Reid Nichols

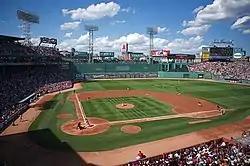
Fenway Park was Nichols's home ballpark during his tenure with the Red Sox.

Local sportswriters speculated in 1982 spring training about how much Nichols would be used during the season. "The only goal I set is to be the best player I can be," Nichols said. "I want to play every day at 120 percent. I’d like to have some more playing time because experience is the best teacher. I can be a better player just by playing." Nichols did receive more playing time in 1982, getting many starts in left field as well as center field. He hit his first regular season major league home run on May 28, a solo shot against Floyd Bannister in a 3–2 victory over the Seattle Mariners. In July, manager Ralph Houk praised Nichols: "[E]very time he’s played, he’s done well. … And when he’s on the bench he’s an asset with his speed if I need a pinch runner." On August 23, his eighth-inning, two-run home run against Bill Caudill turned a 3–2 deficit into a 4–3 lead, which would be the final score in Boston's victory over Seattle. Facing the Mariners again the next day, he hit two home runs: the first coming against Bob Stoddard in the fourth inning, and the second a game-winner coming against Caudill in the 10th inning as the Red Sox won 5–4. Ultimately, Nichols played 92 games for the Red Sox, setting career highs in batting average (.302), runs scored (35), home runs (7), and RBI (33). He had 74 hits and five stolen bases.